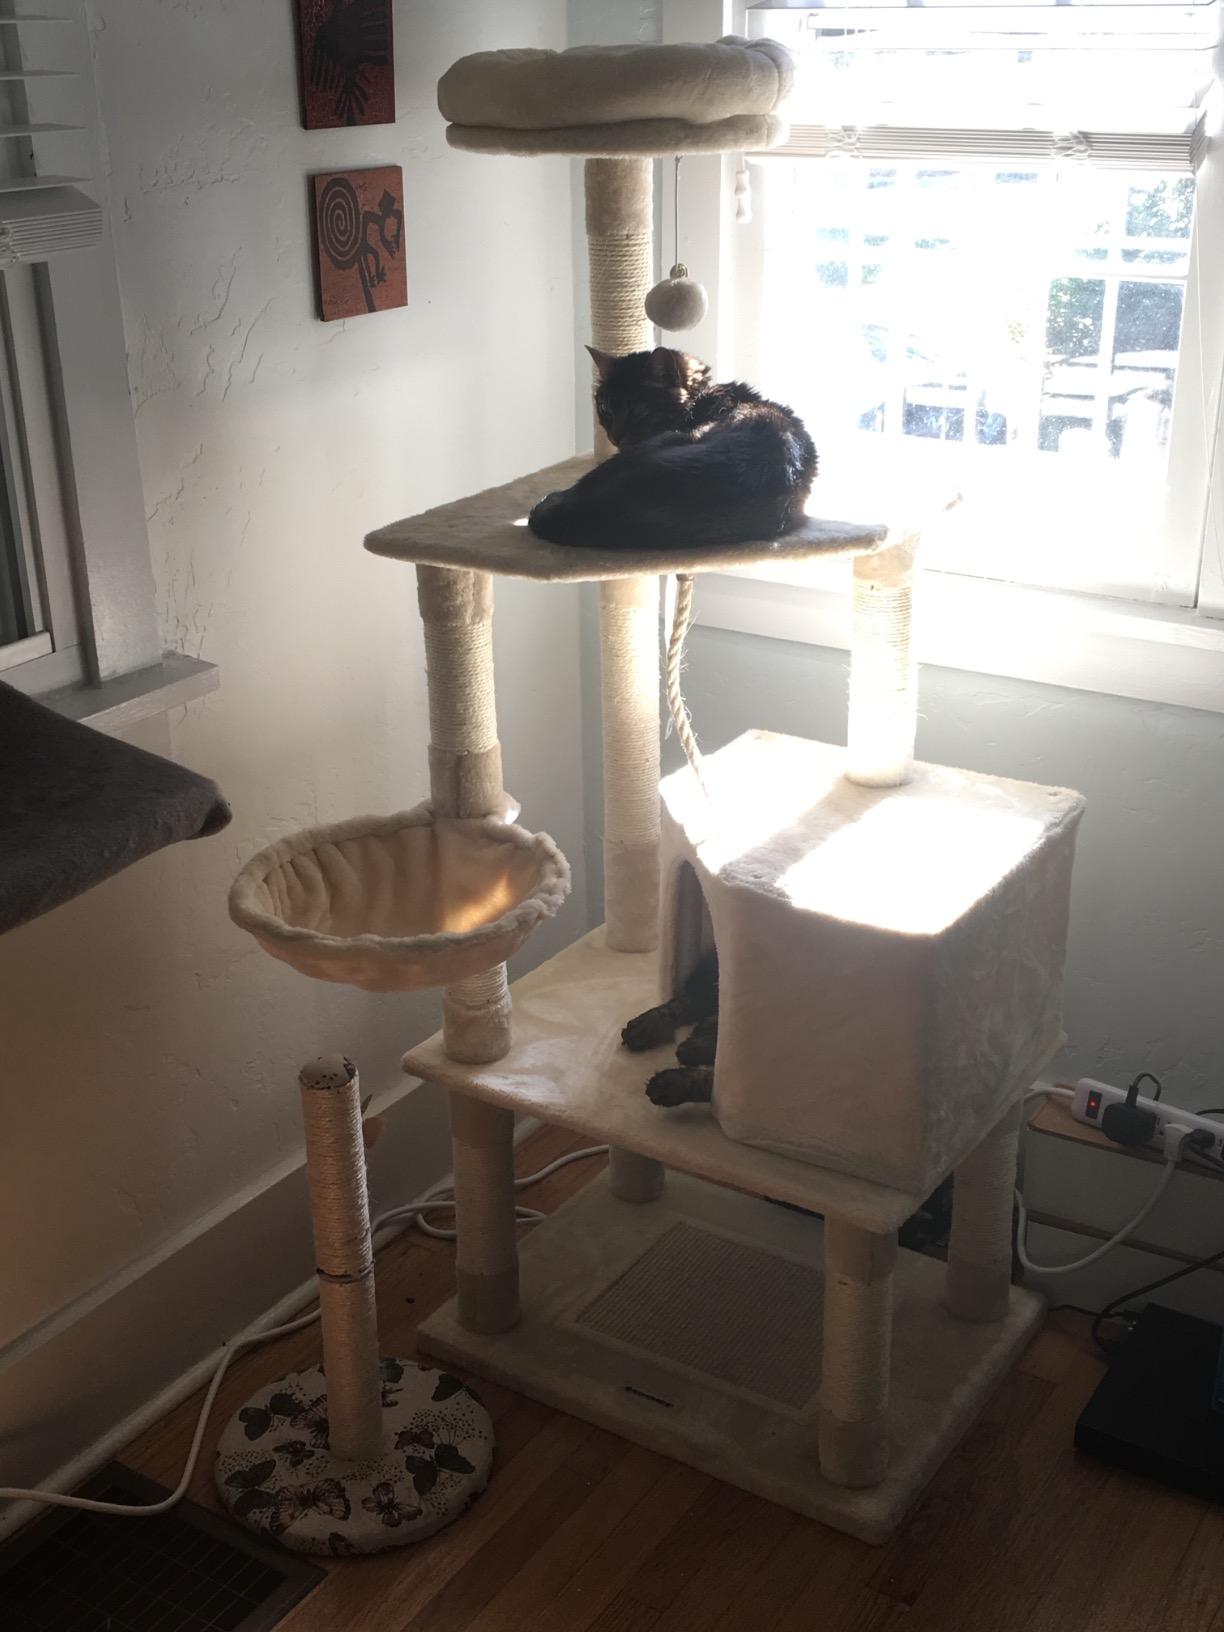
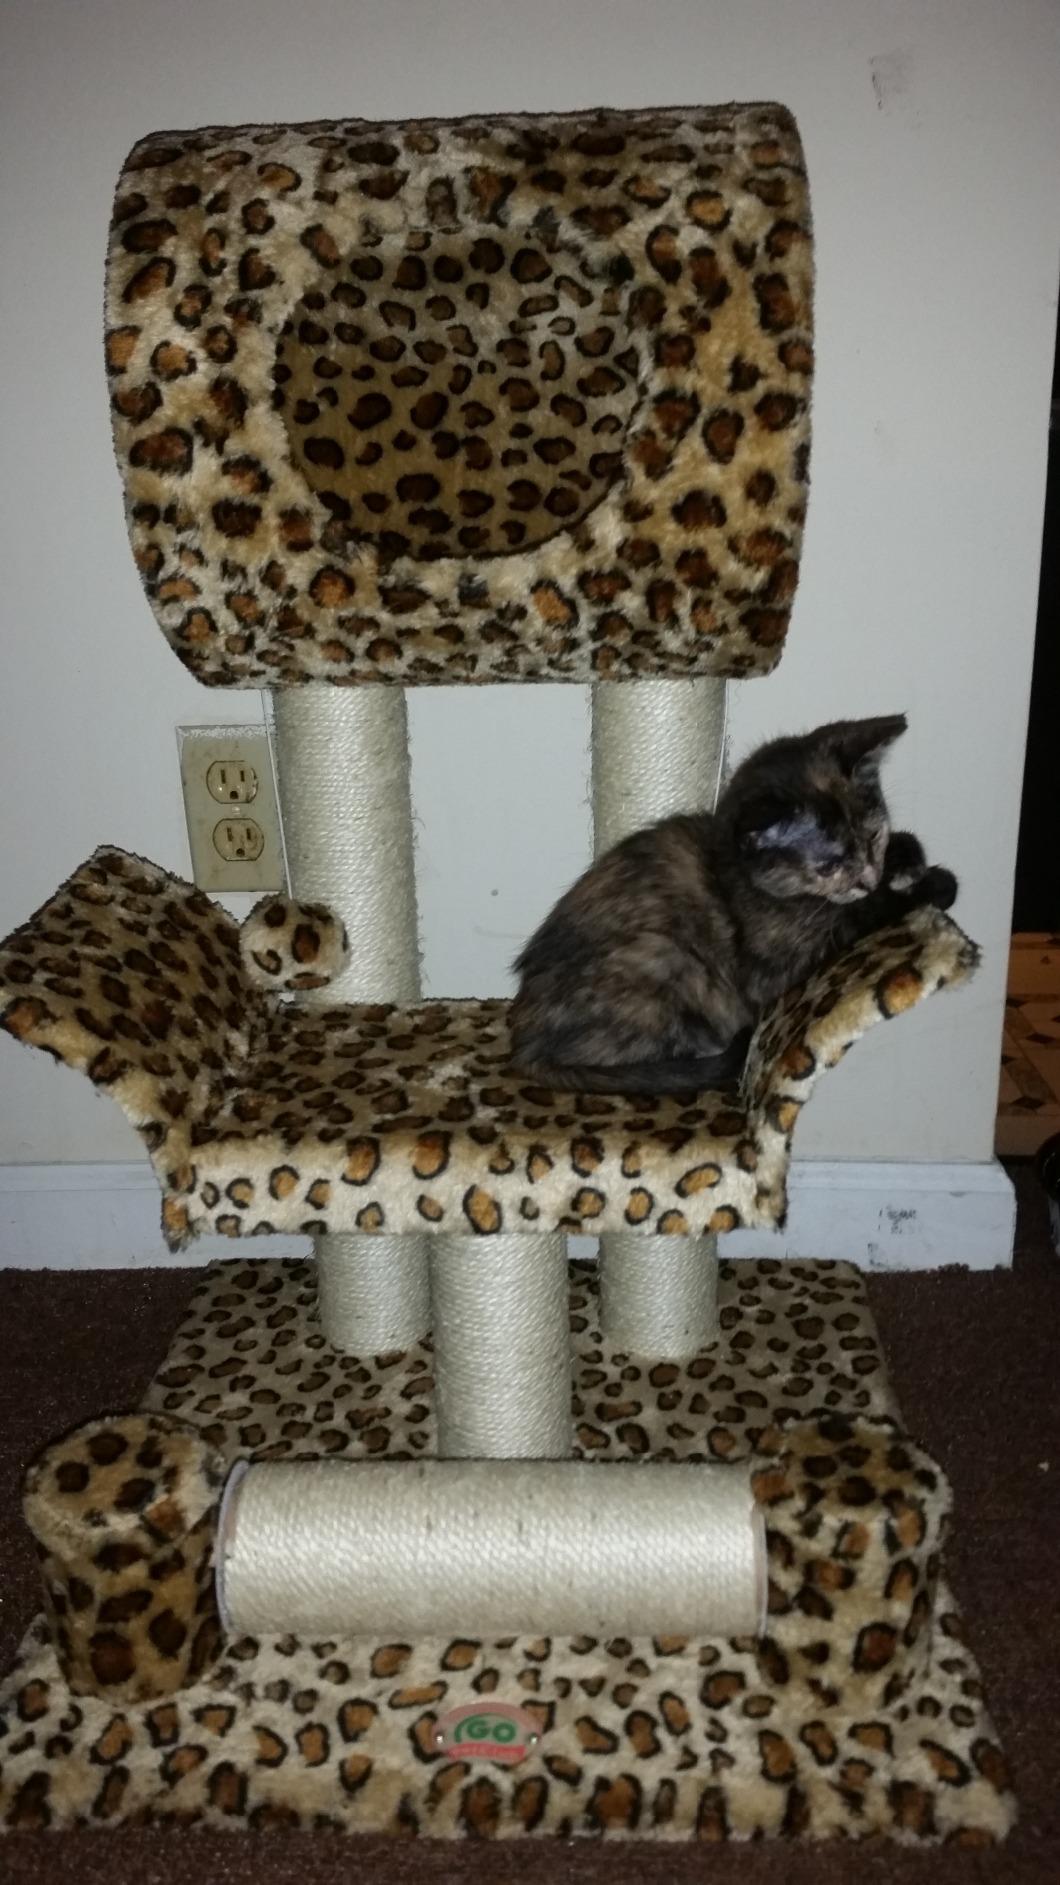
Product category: items_cat tree
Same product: no